Strasbourg–Wörth railway

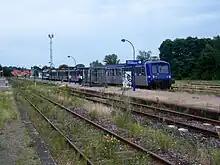
SNCF set from Strasbourg in Lauterbourg

In the 1950s, railcars of class 33.2 based in Landau were used on services between Wörth and Lauterbourg. In the Deutsche Bahn timetable, the section reactivated in 2002 is designated as the "Bienwaldbahn" and listed under table 677.1. In the timetable of the Karlsruher Verkehrsverbund (Karlsruhe transport association, KVV) and the Verkehrsverbund Rhein-Neckar (Rhine-Neckar transport association, VRN) it is designated with the number "R52". The tickets of the KVV and VRN are recognised on the route between Wörth and Lauterbourg. Furthermore, a "Rheinland-Pfalz-Ticket" can be used the state border to Lauterbourg, but not a "Baden-Württemberg-Ticket", a "Quer-durchs-Land-Ticket" or a "Schönes-Wochenende-Ticket". Bombardier Talent (class 643) diesel multiple units are used on the line. On weekdays there are 18 train pairs between 5am and 10pm.